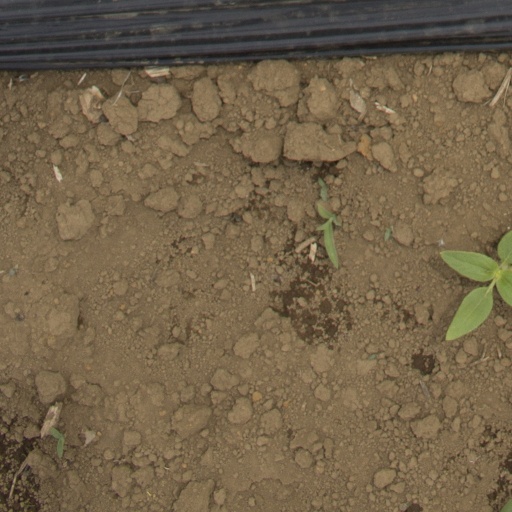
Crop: Jerusalem artichoke